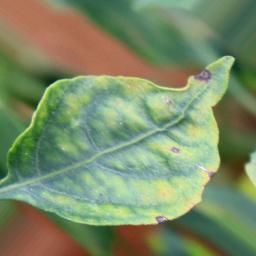
Label: cercospora